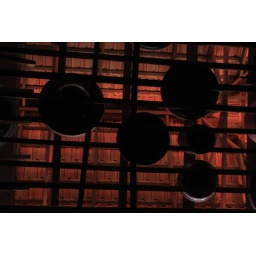
Pots under a wooden roof